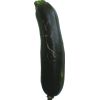
Label: dark_zucchini